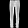
Label: Trouser